Wildlife of Vietnam

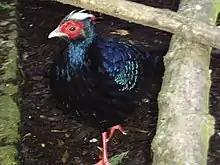
Male Edward's pheasant

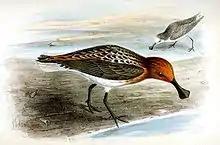
Spoon-billed sandpiper ("Eurynorhynchus pygmeus")

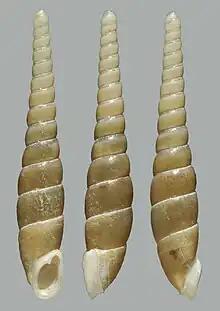
Three views of a shell of the land snail species "Leptacme cuongi"

The marine molluscan fauna of Vietnam includes numerous species of chitons, gastropods, tusk shells, cephalopods and bivalves.